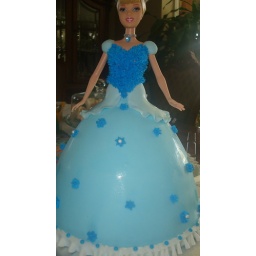
Yellow cake with peaches and cream filling covered in fondant and buttercream flowers and ruffle.